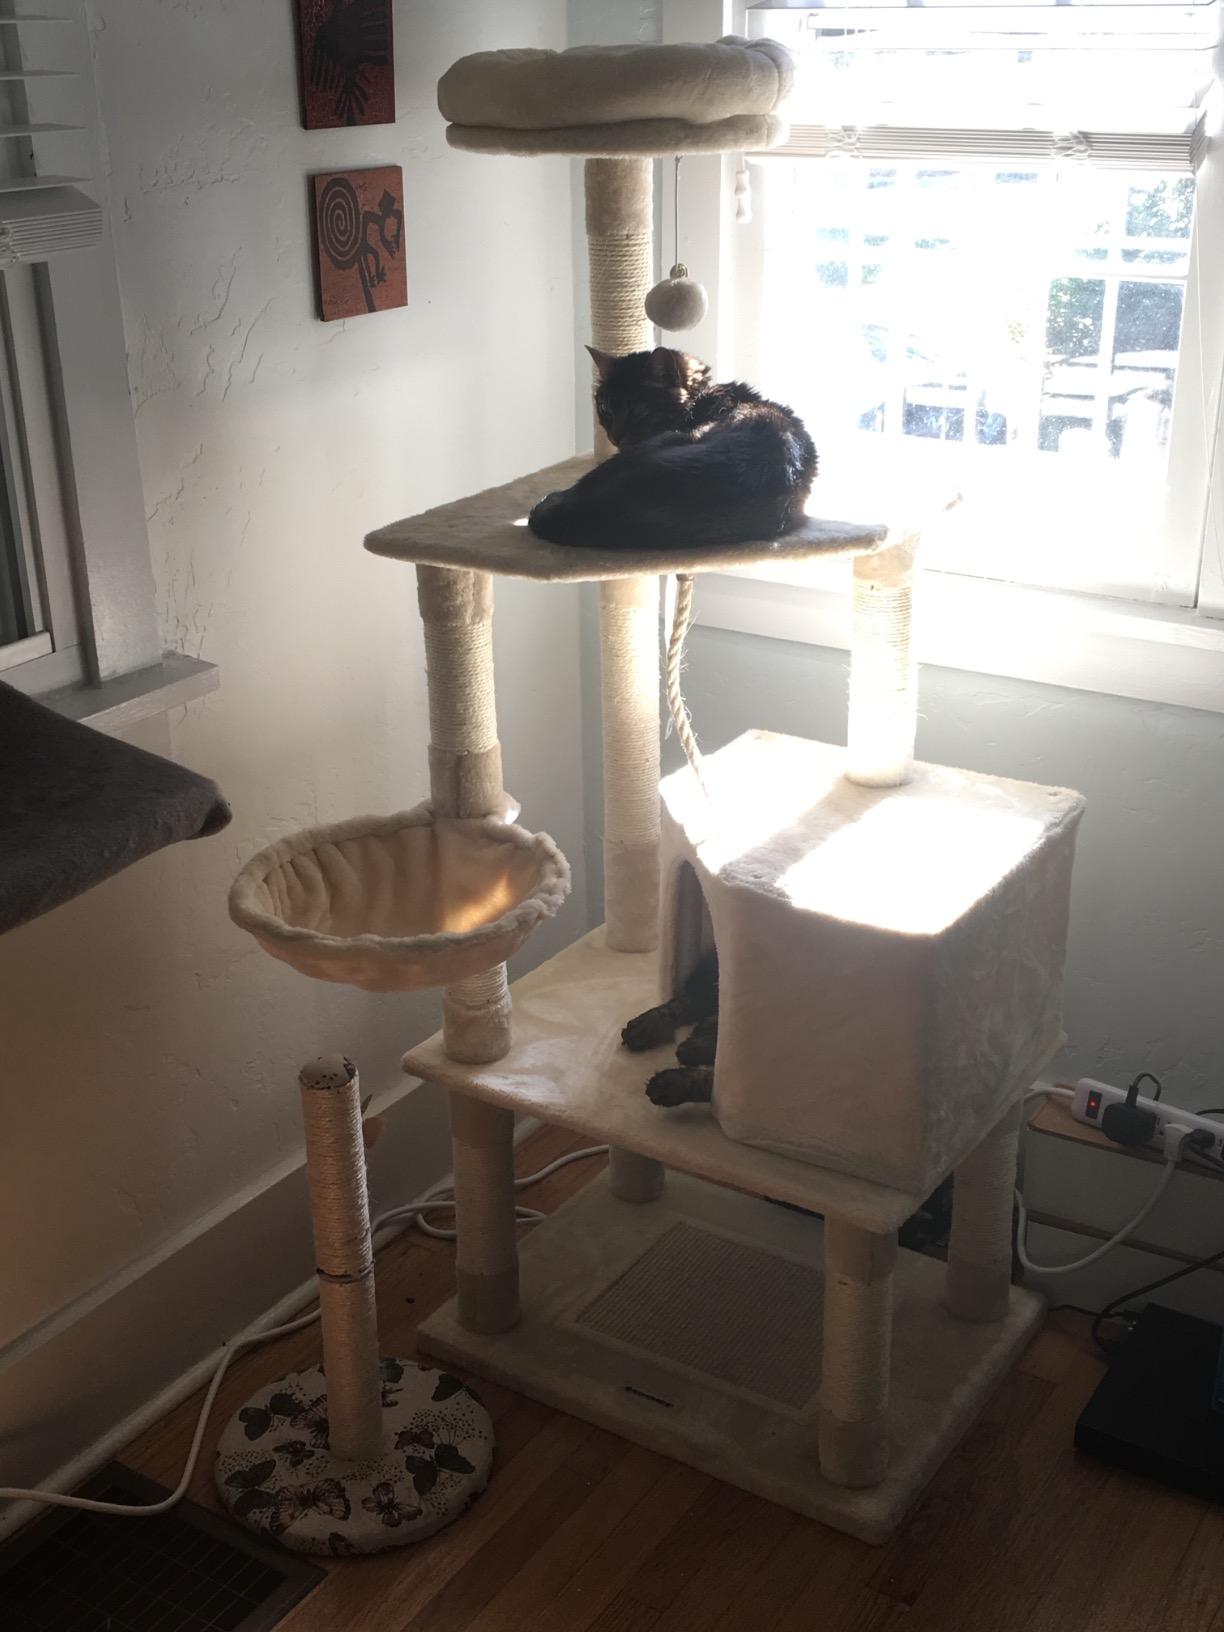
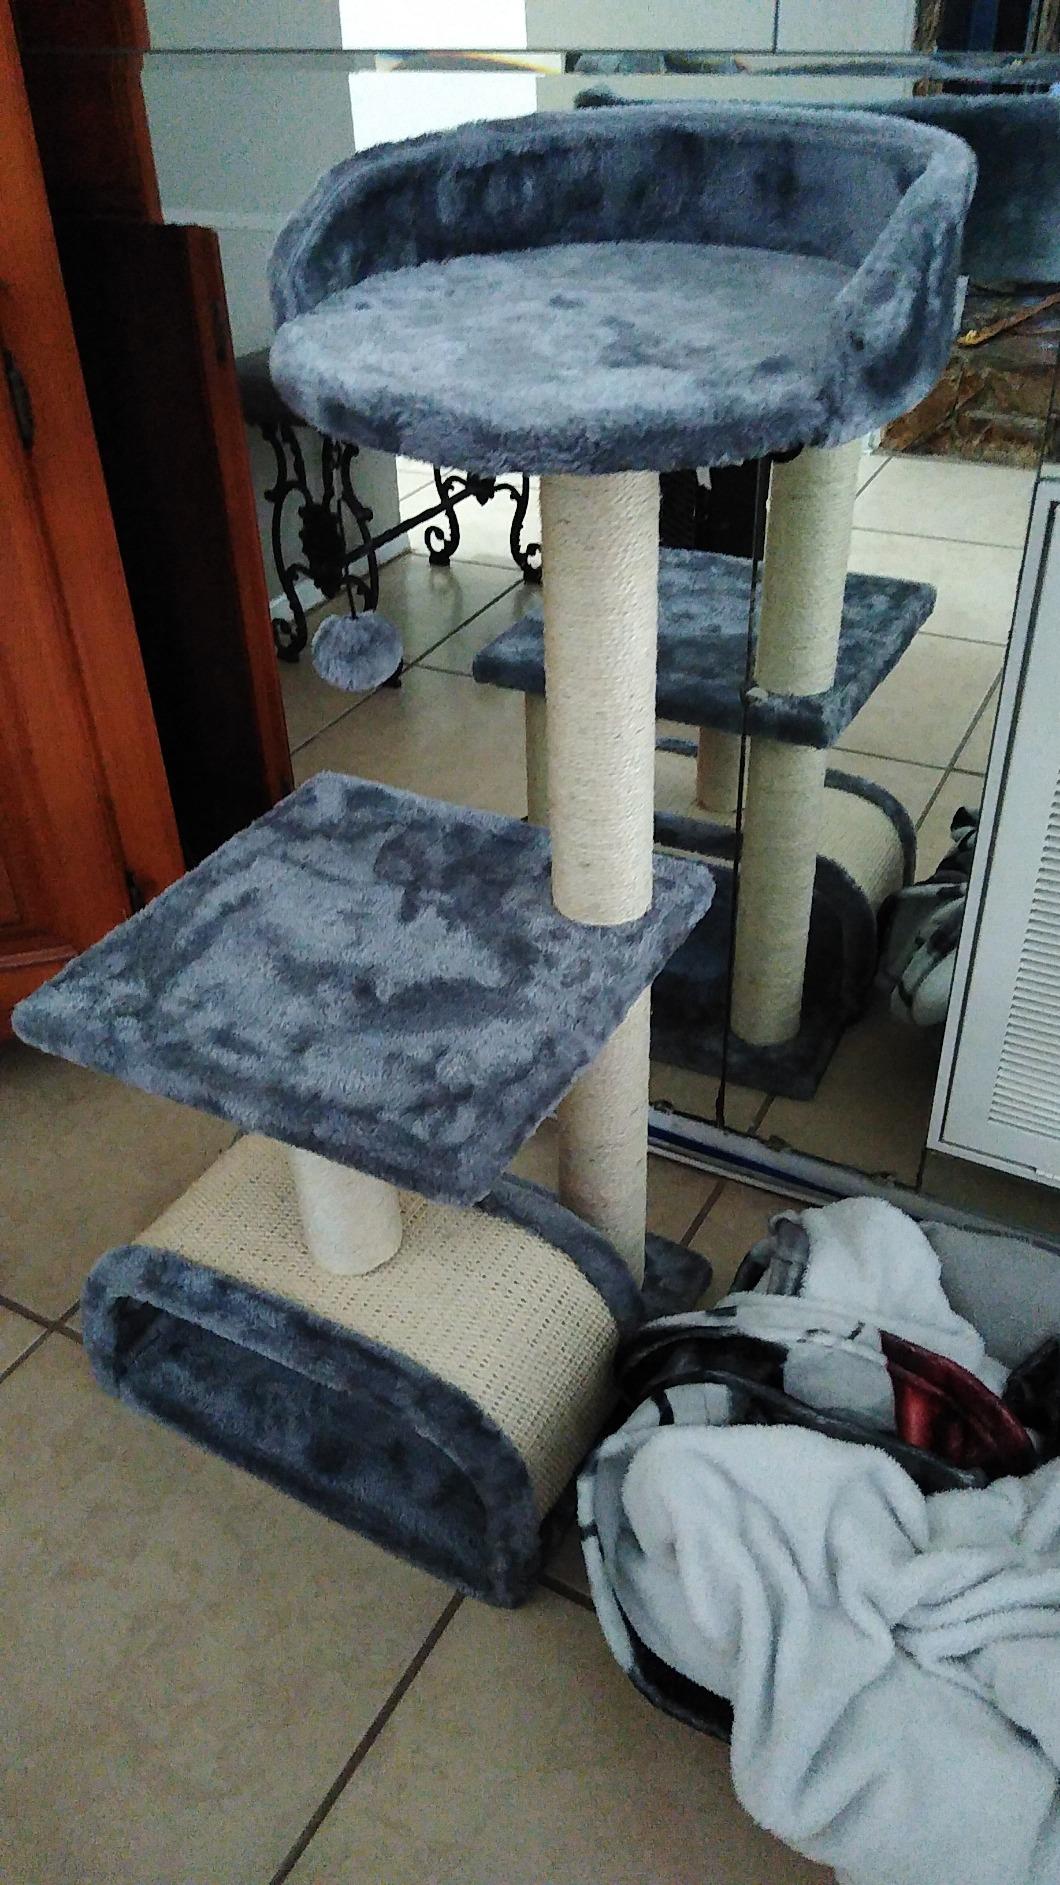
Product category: items_cat tree
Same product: no